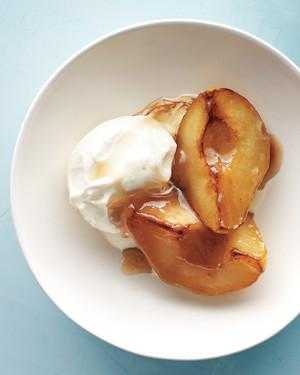
Label: Pear